1925 Eastbourne by-election

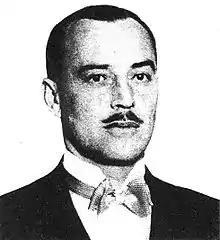
Sir George Lloyd

The by-election was caused by the resignation on 25 May of the town's Unionist Party Member of Parliament (MP) Rt Hon. Sir George Lloyd, who was elevated to the peerage as Baron Lloyd and appointed as British High Commissioner in Egypt and the Sudan. He had held the seat since the 1924 general election, having previously been MP for West Staffordshire from 1910 to 1918.